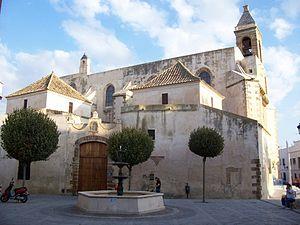
Plusieurs églises dans le monde portent le nom de Nuestra Señora de la O, c'est-à-dire Notre-Dame de l'Ô, liées à la « Fête de l'Attente de l'Accouchement de la Vierge», de « l'Expectation de la Vierge » et « Notre-Dame de l'Espérance » ou « Notre-Dame de l'Ô », principalement en Espagne et Amérique latine.